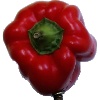
Label: Pepper Red 1